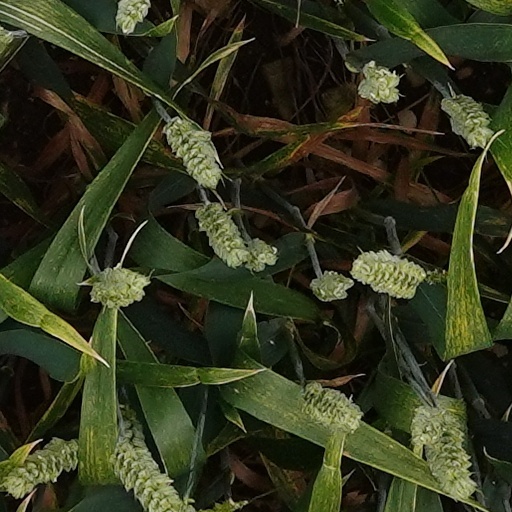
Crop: wheat